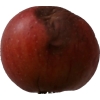
Label: Apple 17